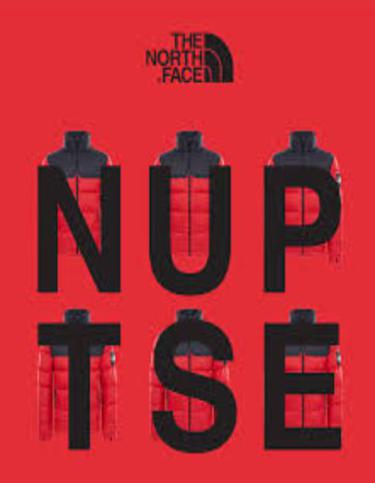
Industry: Clothes